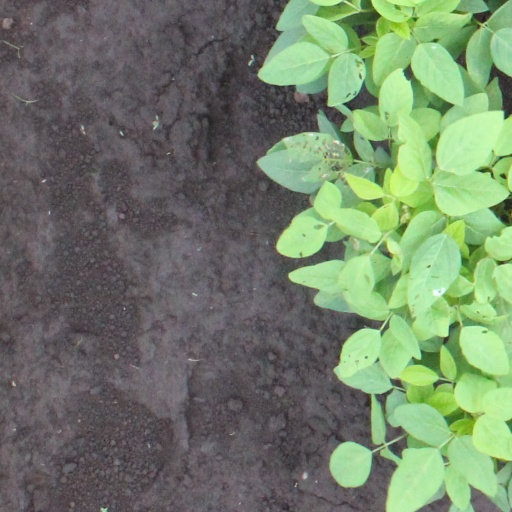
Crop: soybean